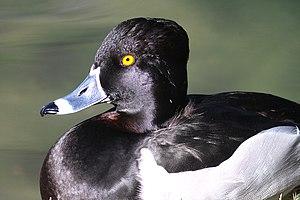
Cette liste des oiseaux au Canada provient de Bird Checklists of the World en date du mois de juillet 2018.
Cette liste des espèces d'oiseaux au Québec recense les taxons de ce groupe observés dans cette province du Canada. Elle provient de l'American Ornithologist Union en date du mois de janvier 2019. Elle comprend 470 espèces dont :